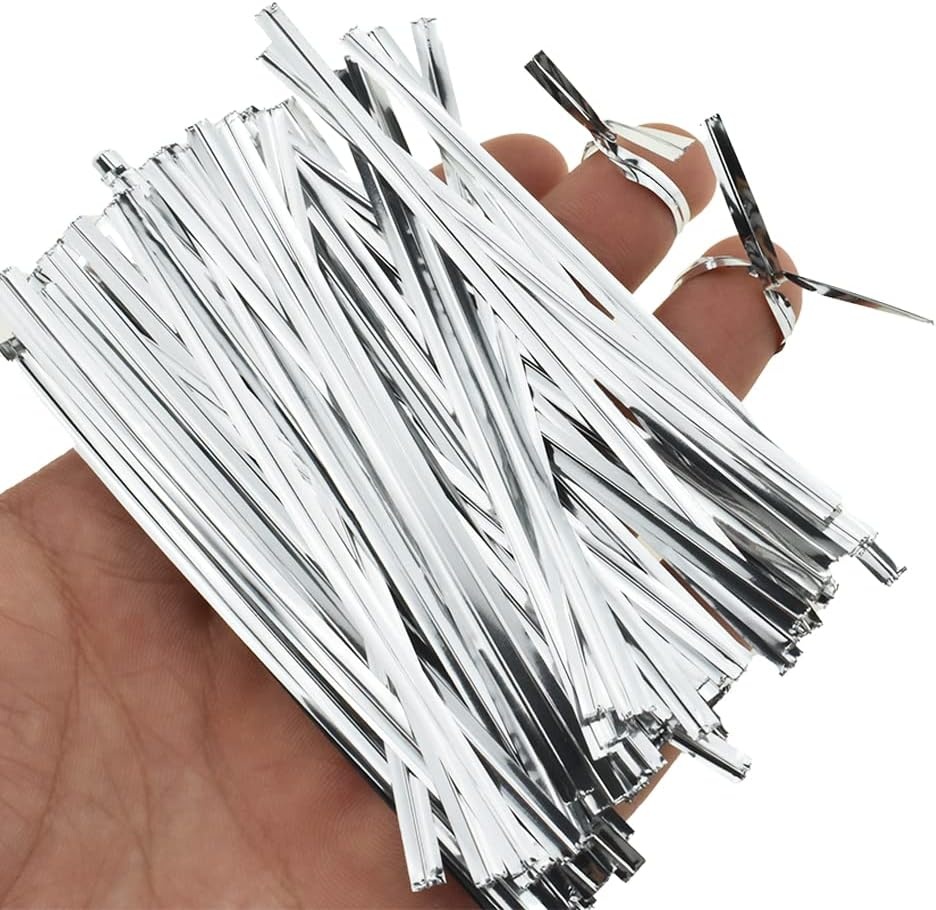
HAHIYO 300Pcs 4 Inches Silver Metal Twist Ties for Bread, Candy, Coffee, Plant Garden, Cellophane Treat Bags, Gift Wrapping, Halloween Party, Cake Present, Art Crafts
Overview Brand : HAHIYO Color : Silver Material : Plastic Occasion : Halloween Included Components : Twist Tie Theme : Halloween Number of Items : 300 Unit Count : 300.0 Count Product Dimensions : 4"L x 4"W x 4"H Pattern : Halloween About this item Colorful metallic luster: Let your package be elegant! Re-tying your bag with our amazing twist ties will add a unique sparkle to your package. You can give full play to your creativity and turn it into colorful styles. Ruggedness and reusability: The advanced bonding technology is adopted to make the aluminum foil stick more tightly, and the wire thickness is 0.3 mm, which makes the product more rugged. Easy to use: wrap it around the mouth of the bag several times, and then turn it gently to close the seal. Once twisted, they will remain tight until you untie them! The tie is comfortable and soft, and its length can be cut at will according to your actual needs. Many uses on any occasion: They are suitable for tying your gifts, crafts, bread bags, biscuit bags, candy, candles, lollipops, coffee bags, tableware ornaments, baking food bags and vegetable bags! Our twist ties have many uses in any situation, such as at home, holiday gifts, offices, gardening, traveling, electrical work, etc. They are also suitable for making various handicrafts. Size:4inches(10cm) Color:silver Packing:300Pcs (It contains 3 packages, each with 100 pieces.)
Brand: HAHIYO
Category: Home & Garden > Kitchen & Dining > Food Storage Accessories > Twist Ties & Bag Clips > Twist Ties